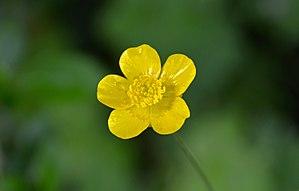
Renoncule rampante (Ranunculus repens) ou bouton d'or prise au printemps.
La renoncule rampante ou bouton d'or est une plante à fleur herbacée du genre Ranunculus.